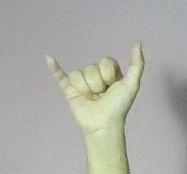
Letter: ya